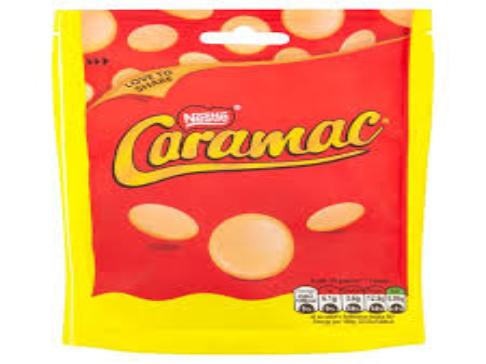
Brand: Caramac
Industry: Food